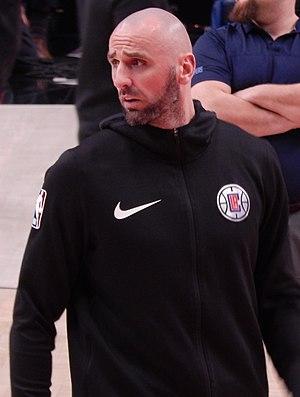
Marcin Gortat #13 of the Los Angeles Clippers against the Portland Trail Blazers on November 8, 2018 at Moda Center in Portland, Oregon.
Marcin Janusz Gortat, né le 17 février 1984 à Łódź, est un basketteur professionnel polonais. Il occupe le poste de pivot. Il a joué en NBA, de 2007 à 2010 au Magic d'Orlando, de 2010 à 2013 aux Suns de Phoenix, de 2013 à 2018 avec les Wizards de Washington puis de 2018 à février 2019 avec les Clippers de Los Angeles.